Apothecaries' system

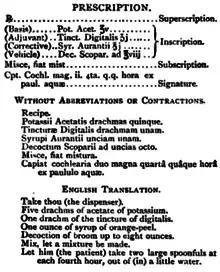
An example of a prescription in Latin and its English translation, from 1907.

Until around 1900, medical prescriptions and most European pharmacopoeias were written in Latin. Here is a typical example from the middle of the 19th century.